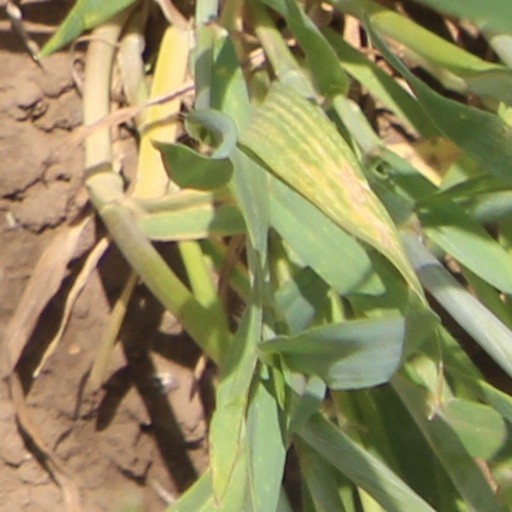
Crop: wheat